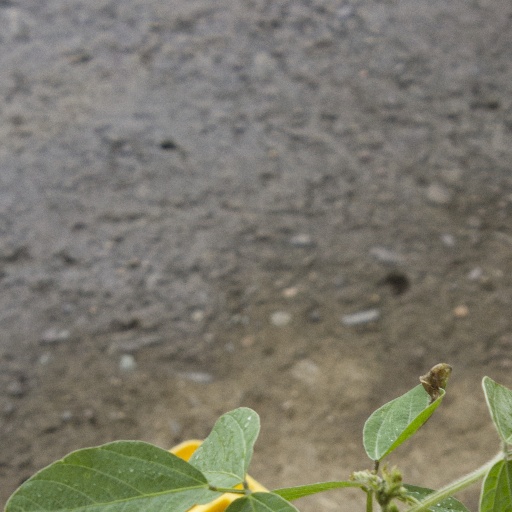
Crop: soybean